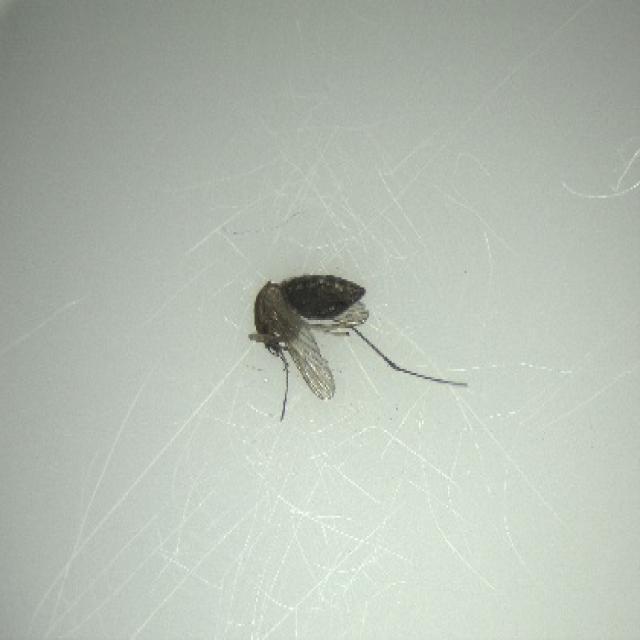
Species: culex_tritaeniorhynchus